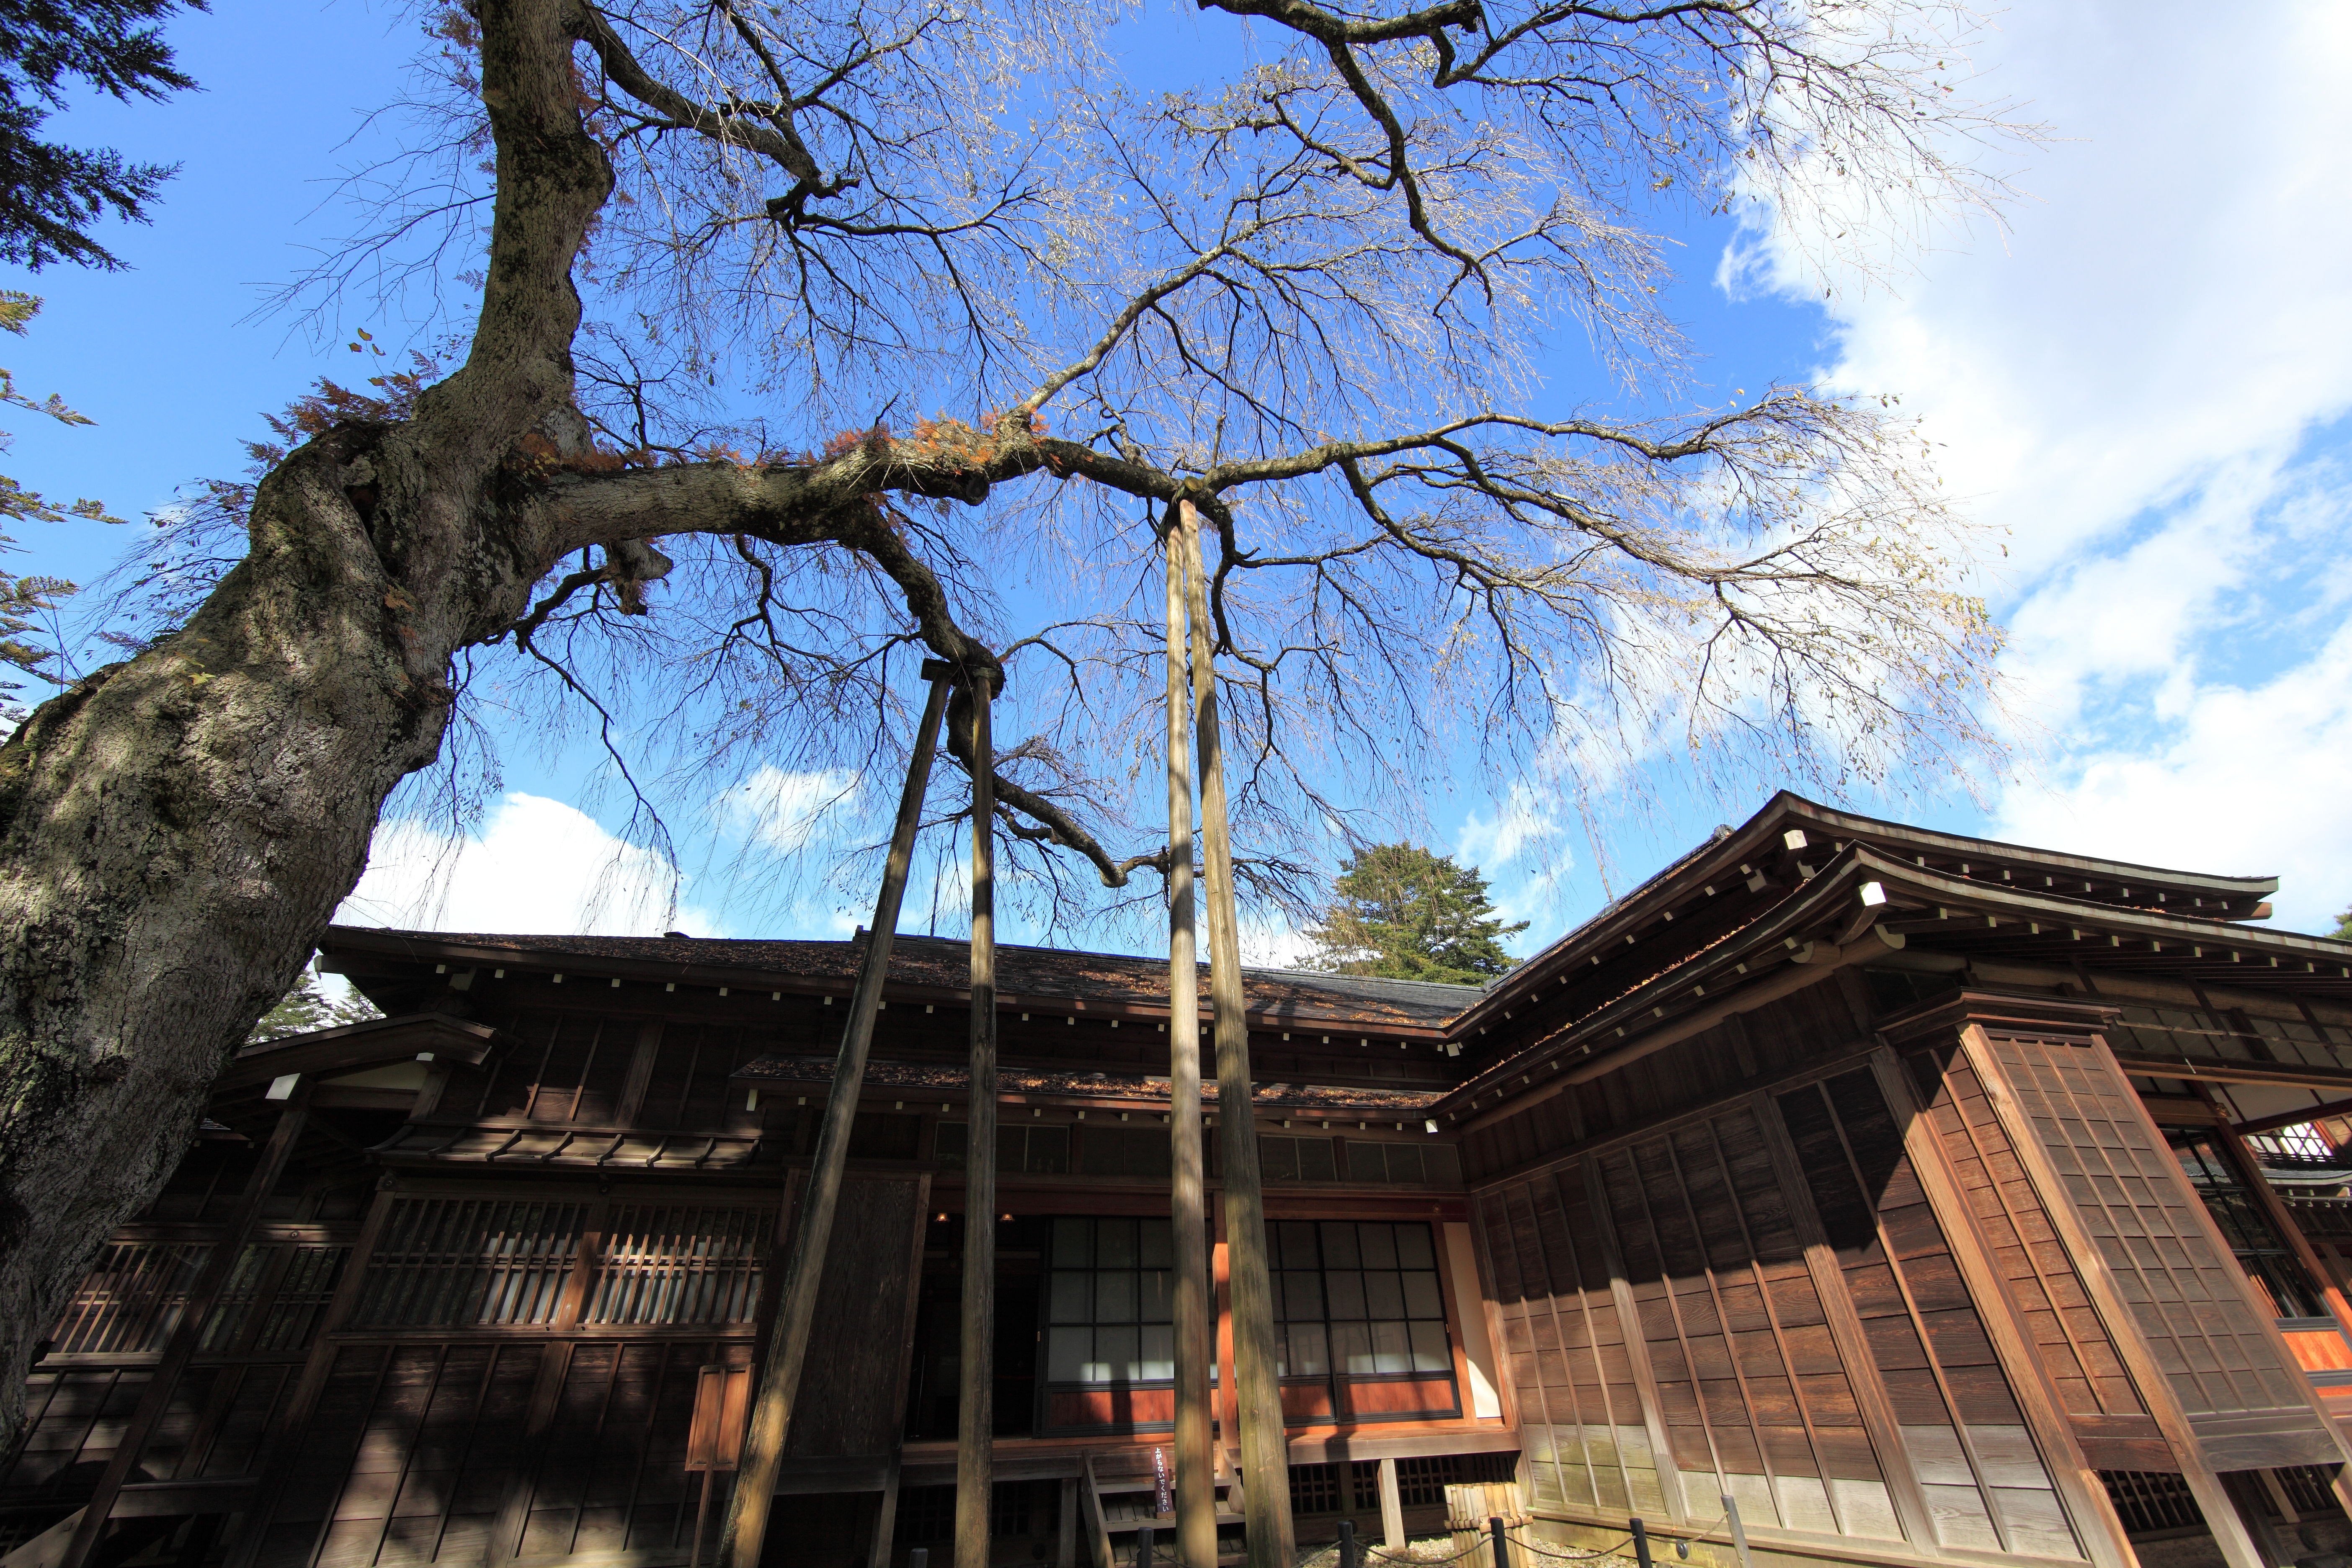
tree, branch, architecture, plant, sky, villa, house, roof, building, home, spring, high, landmark, facade, exterior, cool image, design, temple, japanese, shrine, tochigi, 5d, style, hires, tourist attraction, imperial, i, markii, traditional, hi, res, resolution, 5photosaday, nikkoh, tamozawagoyoutei, woody plant, outdoor structure, japanese architecture